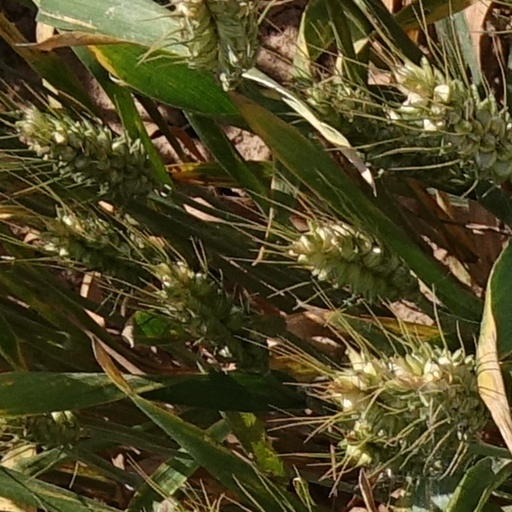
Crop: wheat